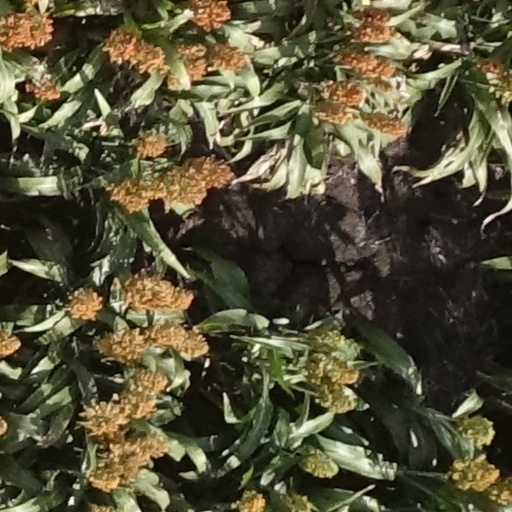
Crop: sorghum